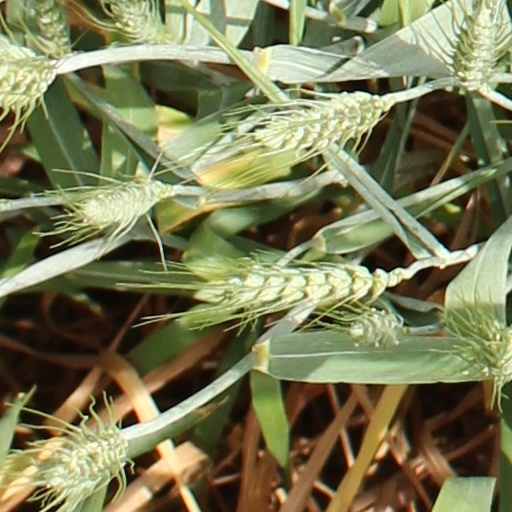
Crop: wheat